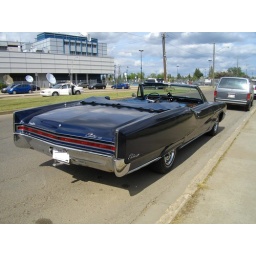
If the cars spotted on the way to the park &amp;amp; in the parking lot were any indication...we were in for a helluva show!!